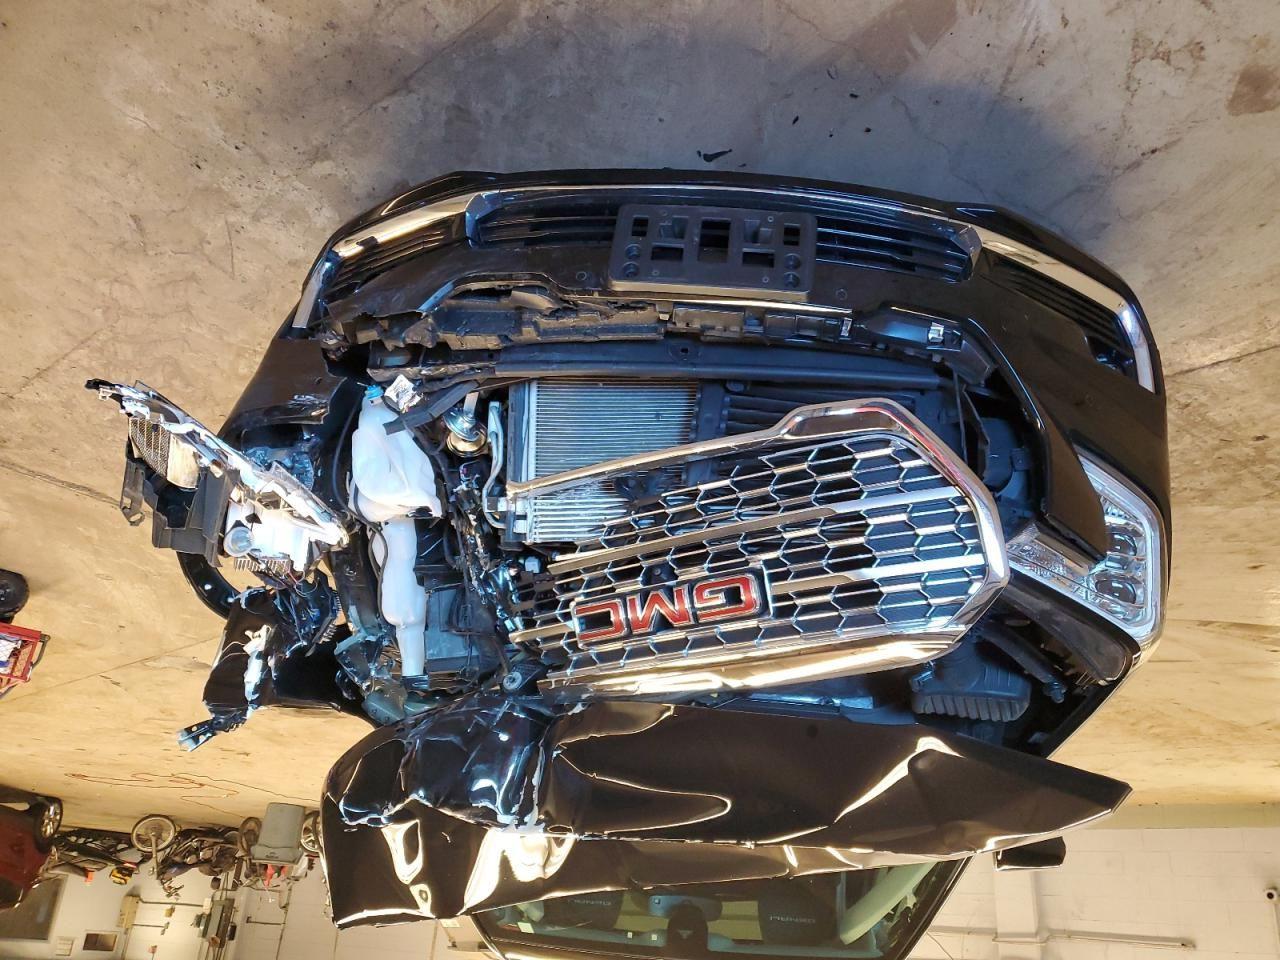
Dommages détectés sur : plaque d'immatriculation avant, pare-choc avant, feu avant gauche, capot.
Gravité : majeur